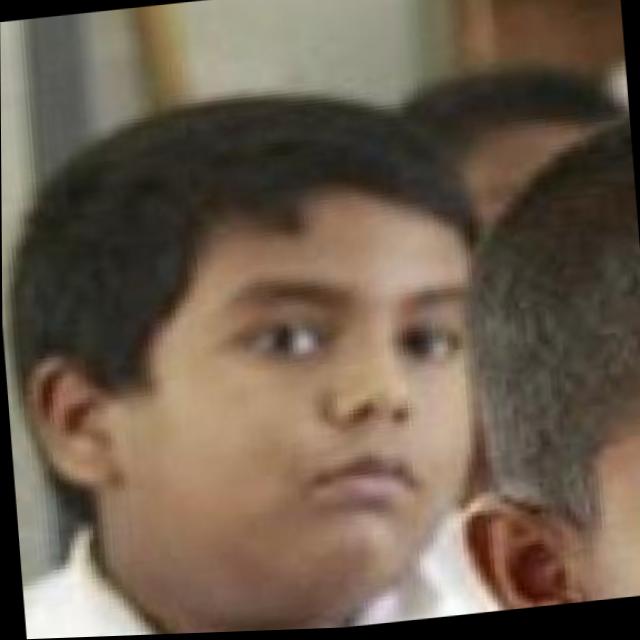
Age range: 0-12